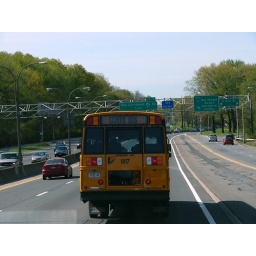
We are two bus loads heading for the Circle Line boat tour by the Statue of Liberty and lower Manhattan.